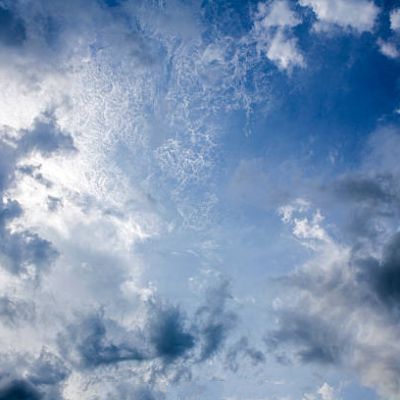
Cloud type: Nimbostratus (Ns)